Berczy Village

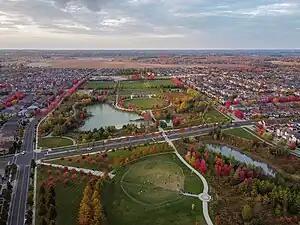
Berczy Park

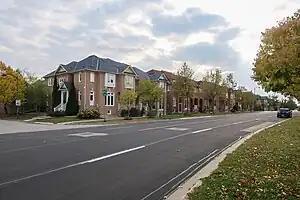
Bur Oak Avenue in Berczy Village.

Berczy Village is a residential neighbourhood in Markham, Ontario, Canada. It is bounded to the north by Major Mackenzie Drive, to the east by McCowan Road, to the south by 16th Avenue, and to the west by Kennedy Road. This area is north of Unionville. The community is named after William Berczy, Markham's founder. The name is shown on limestone plaques throughout the community's arterial road entrances.